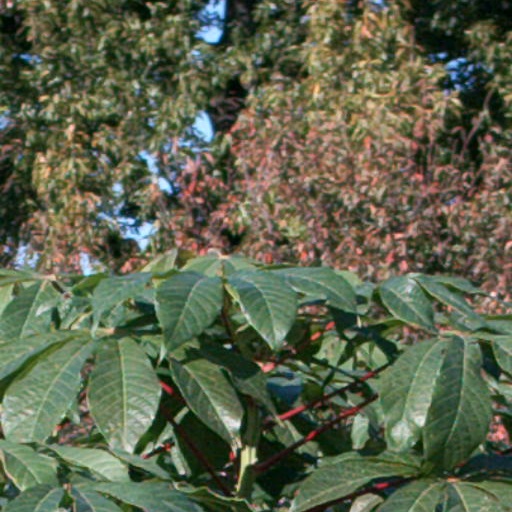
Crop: cassava